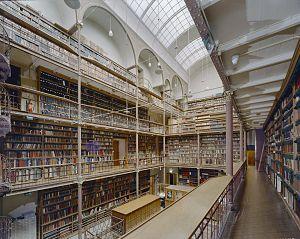
Le Rijksmuseum Amsterdam, plus couramment abrégé en Rijksmuseum, est un musée national néerlandais, situé dans la capitale Amsterdam et consacré aux beaux-arts, à l’artisanat et à l’histoire du pays. Il est le plus important musée des Pays-Bas quant à la fréquentation et au nombre d'œuvres d'art avec plus de 2 450 000 visiteurs en 2014 pour un fonds d'environ un million de pièces.